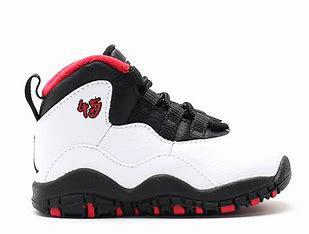
Brand: Jordan
Model: 10 Retro